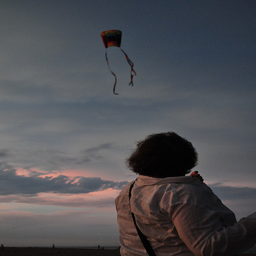
a woman playing with a kite below a cloudy sky
A lady flying a kite with long streamers.
The back view of a person who is flying a kite
A man flying a kite at night amongst clouds.
a woman is flying a kite on a cloudy day